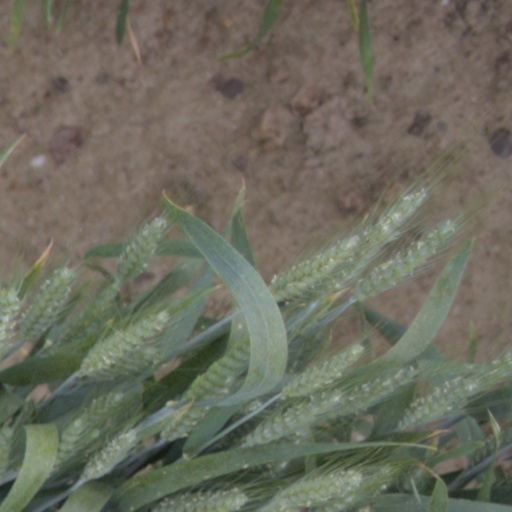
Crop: wheat